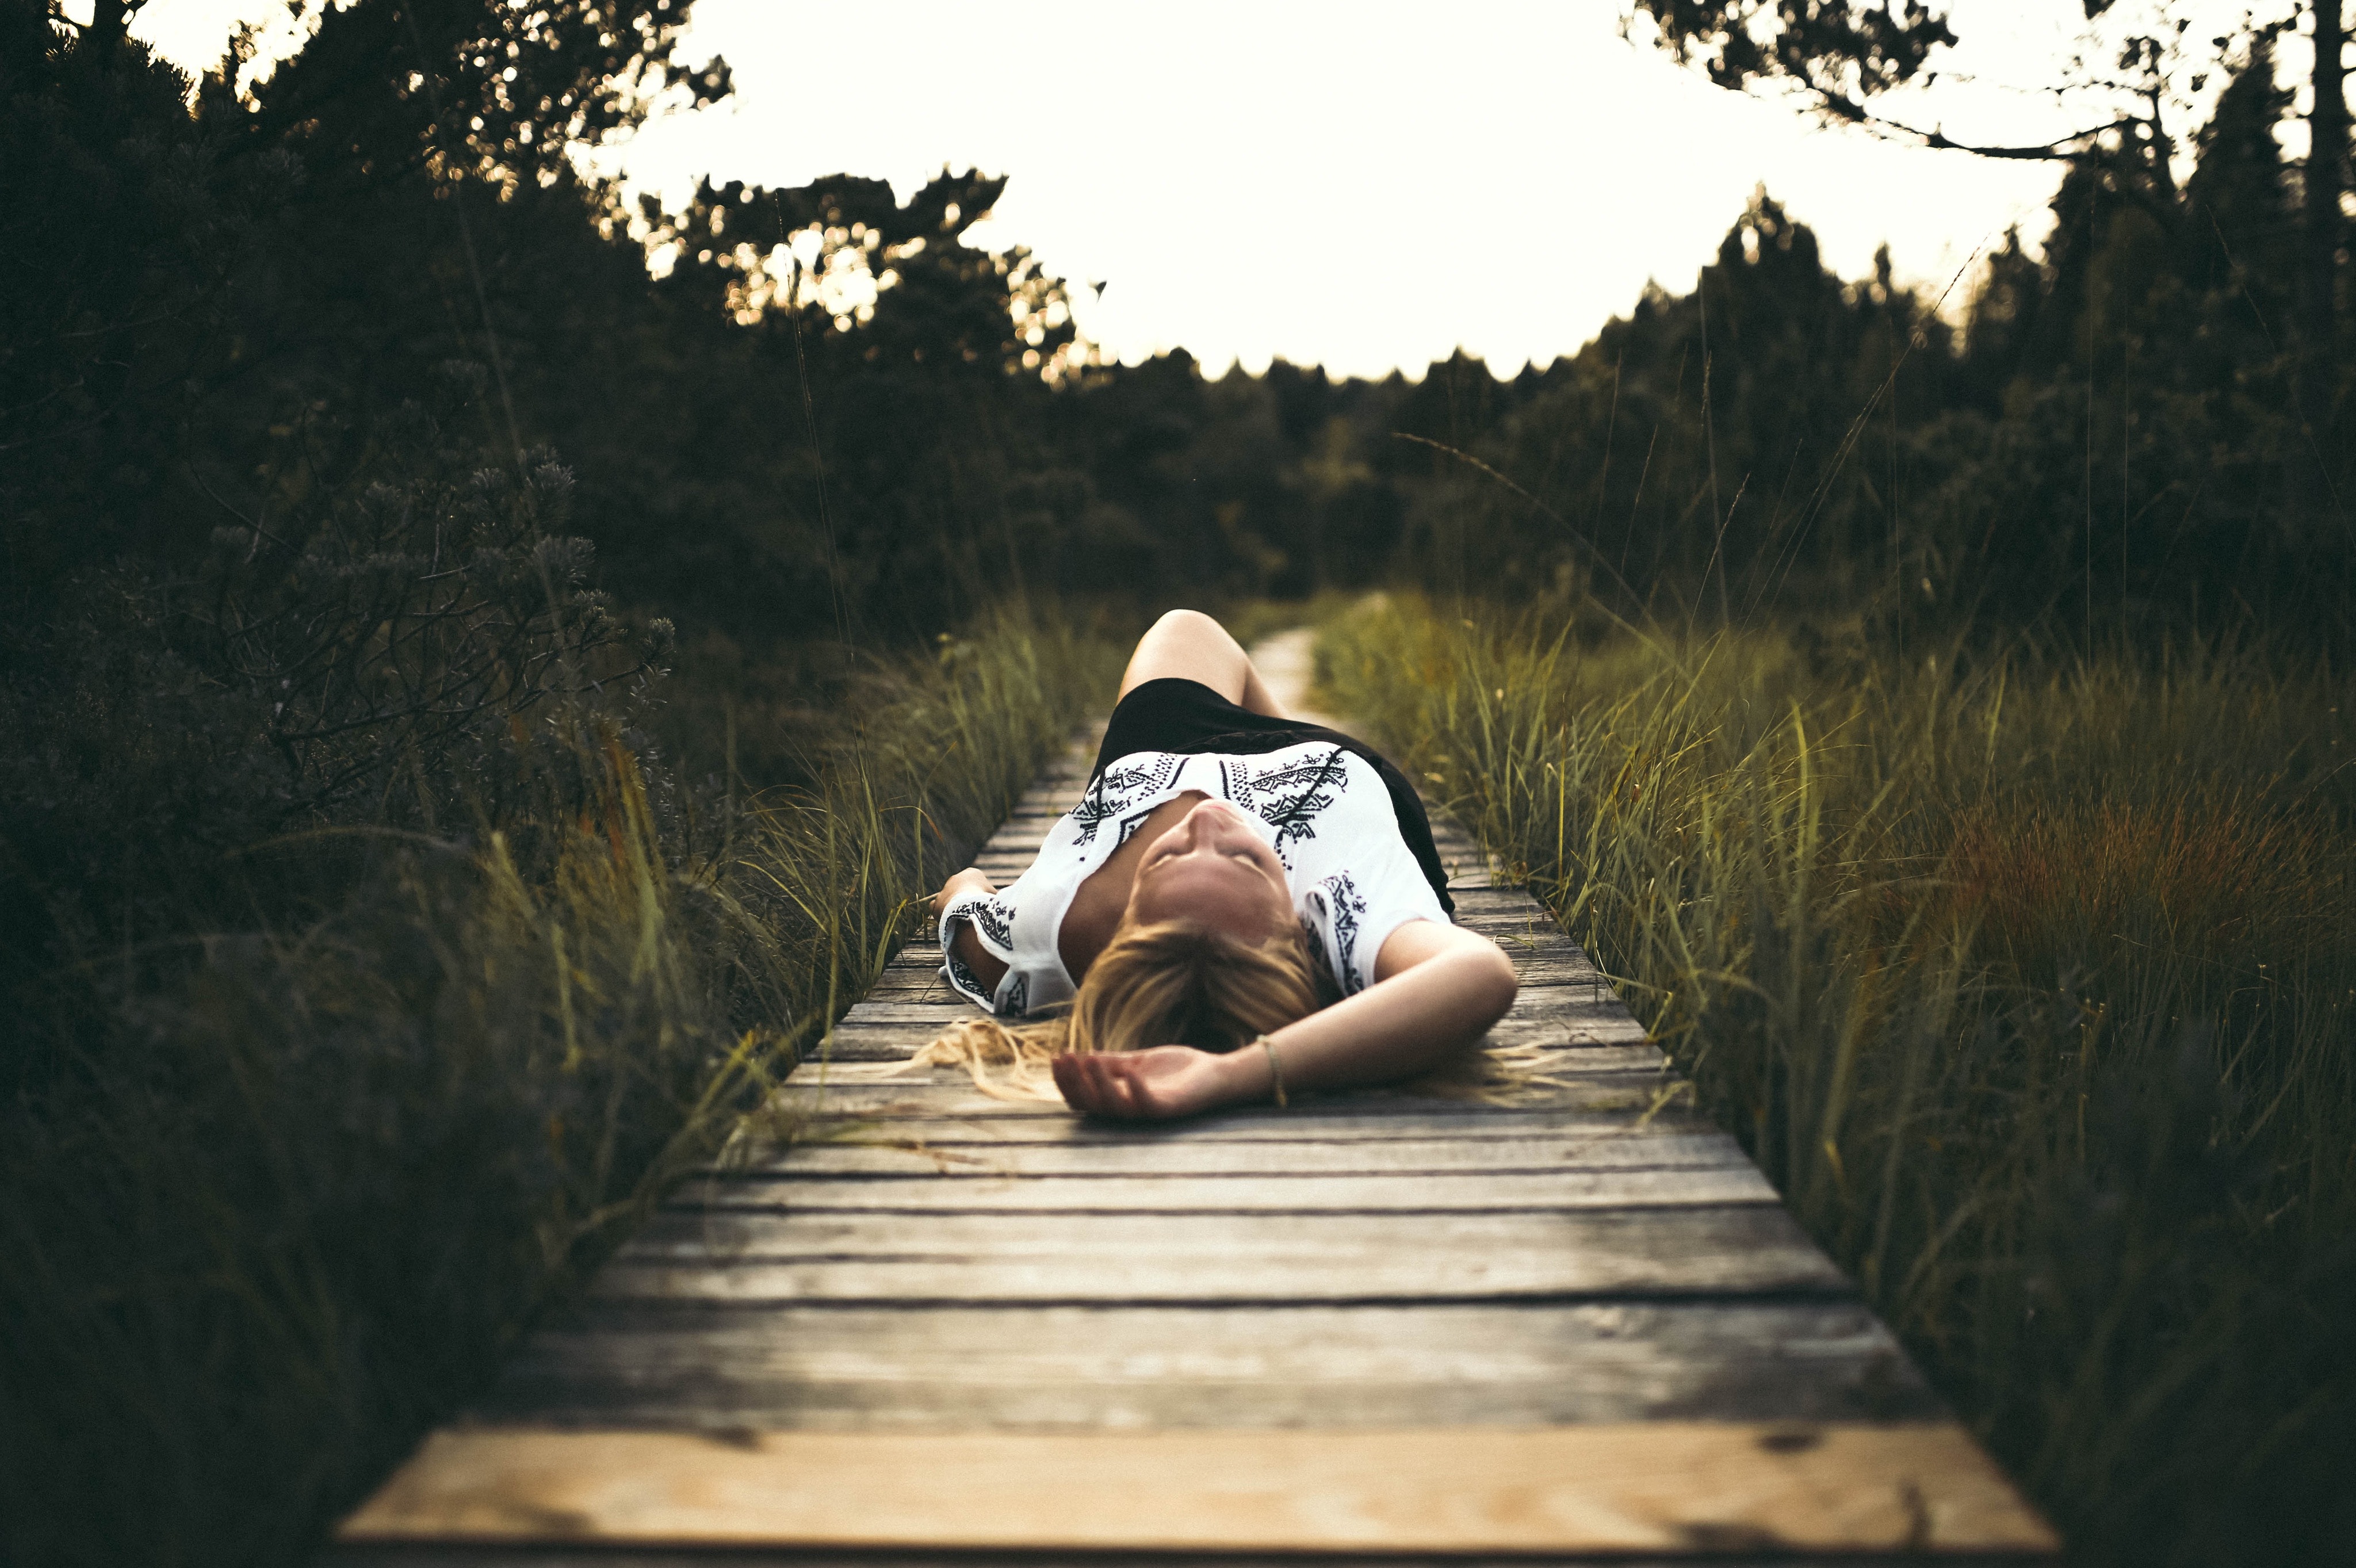
People in nature, sitting, tree, grass, sunlight, friendship, happy, photography, adaptation, leisure, love, wood, stock photography, forest, plant, vacation, road